Ajith C. S. Perera

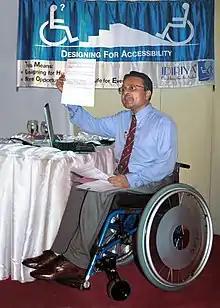
"Ability within dis-Ability". Perera the writer, speaker and presenter at Taj Samudra Hotel in Colombo on 15 March 2006.

He is a "fervent advocate" of built environments and facilities that are a joy rather than a trial to use by everyone. He has constantly used the weapon of persuasion to convince people that the cumulative result of even small changes could be substantial.